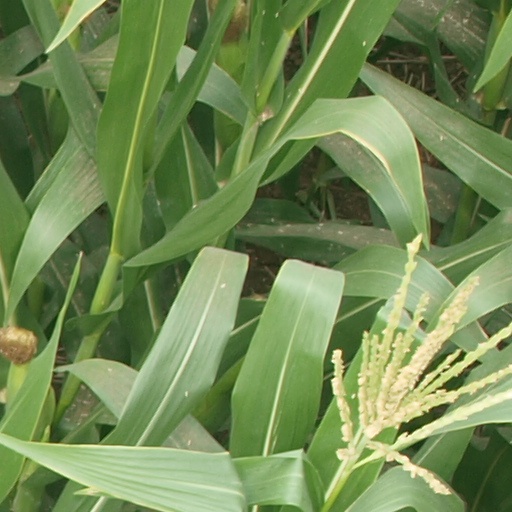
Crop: maize; corn